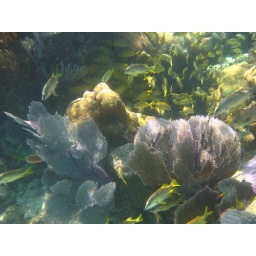
school of fish near laughing bird caye